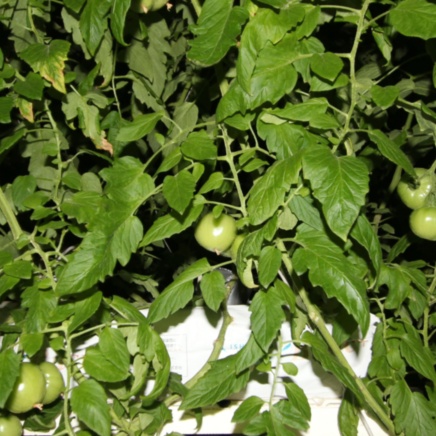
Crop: tomato